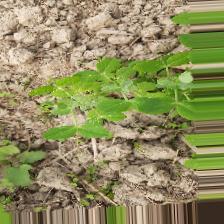
Label: Normal